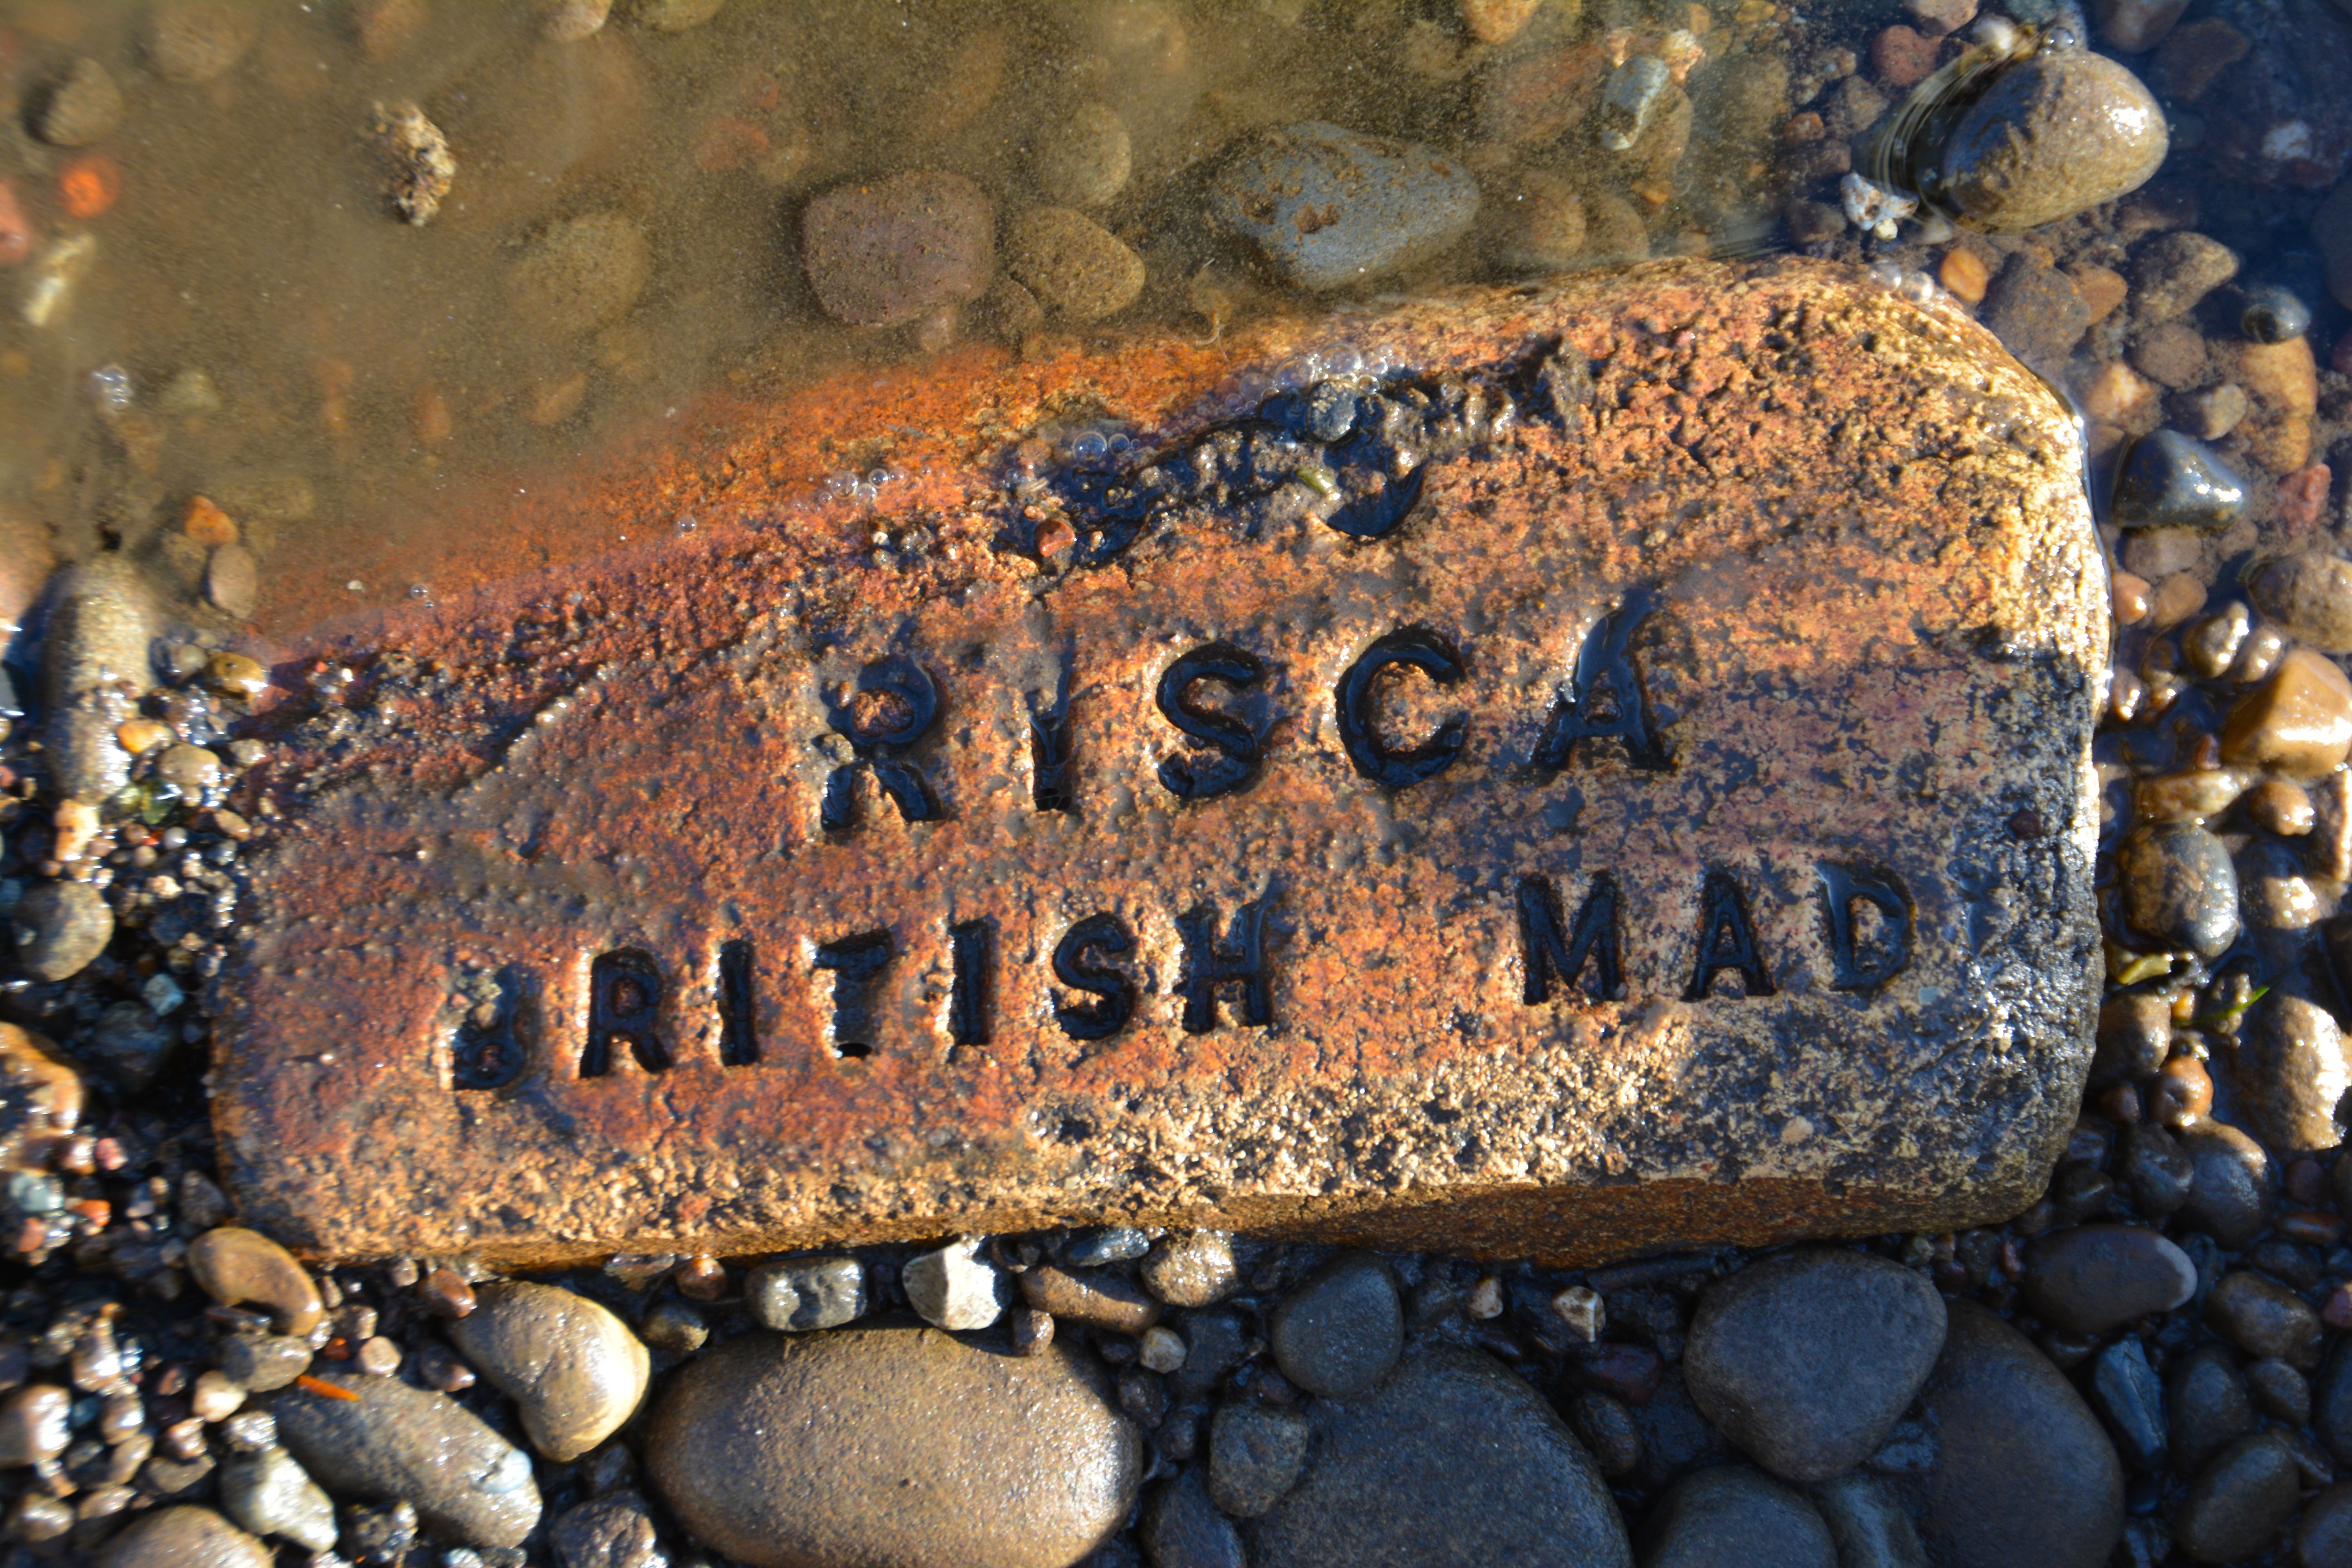
outdoor, rock, vintage, retro, texture, building, old, urban, construction, red, broken, rough, brick, material, surface, weathered, worn, text, redbrick, mortar, inspiration, letters, nostalgic, crumbling, character, missing, lettering, macro photography, sunk, distressed, repaired, ancient history, risca, british made